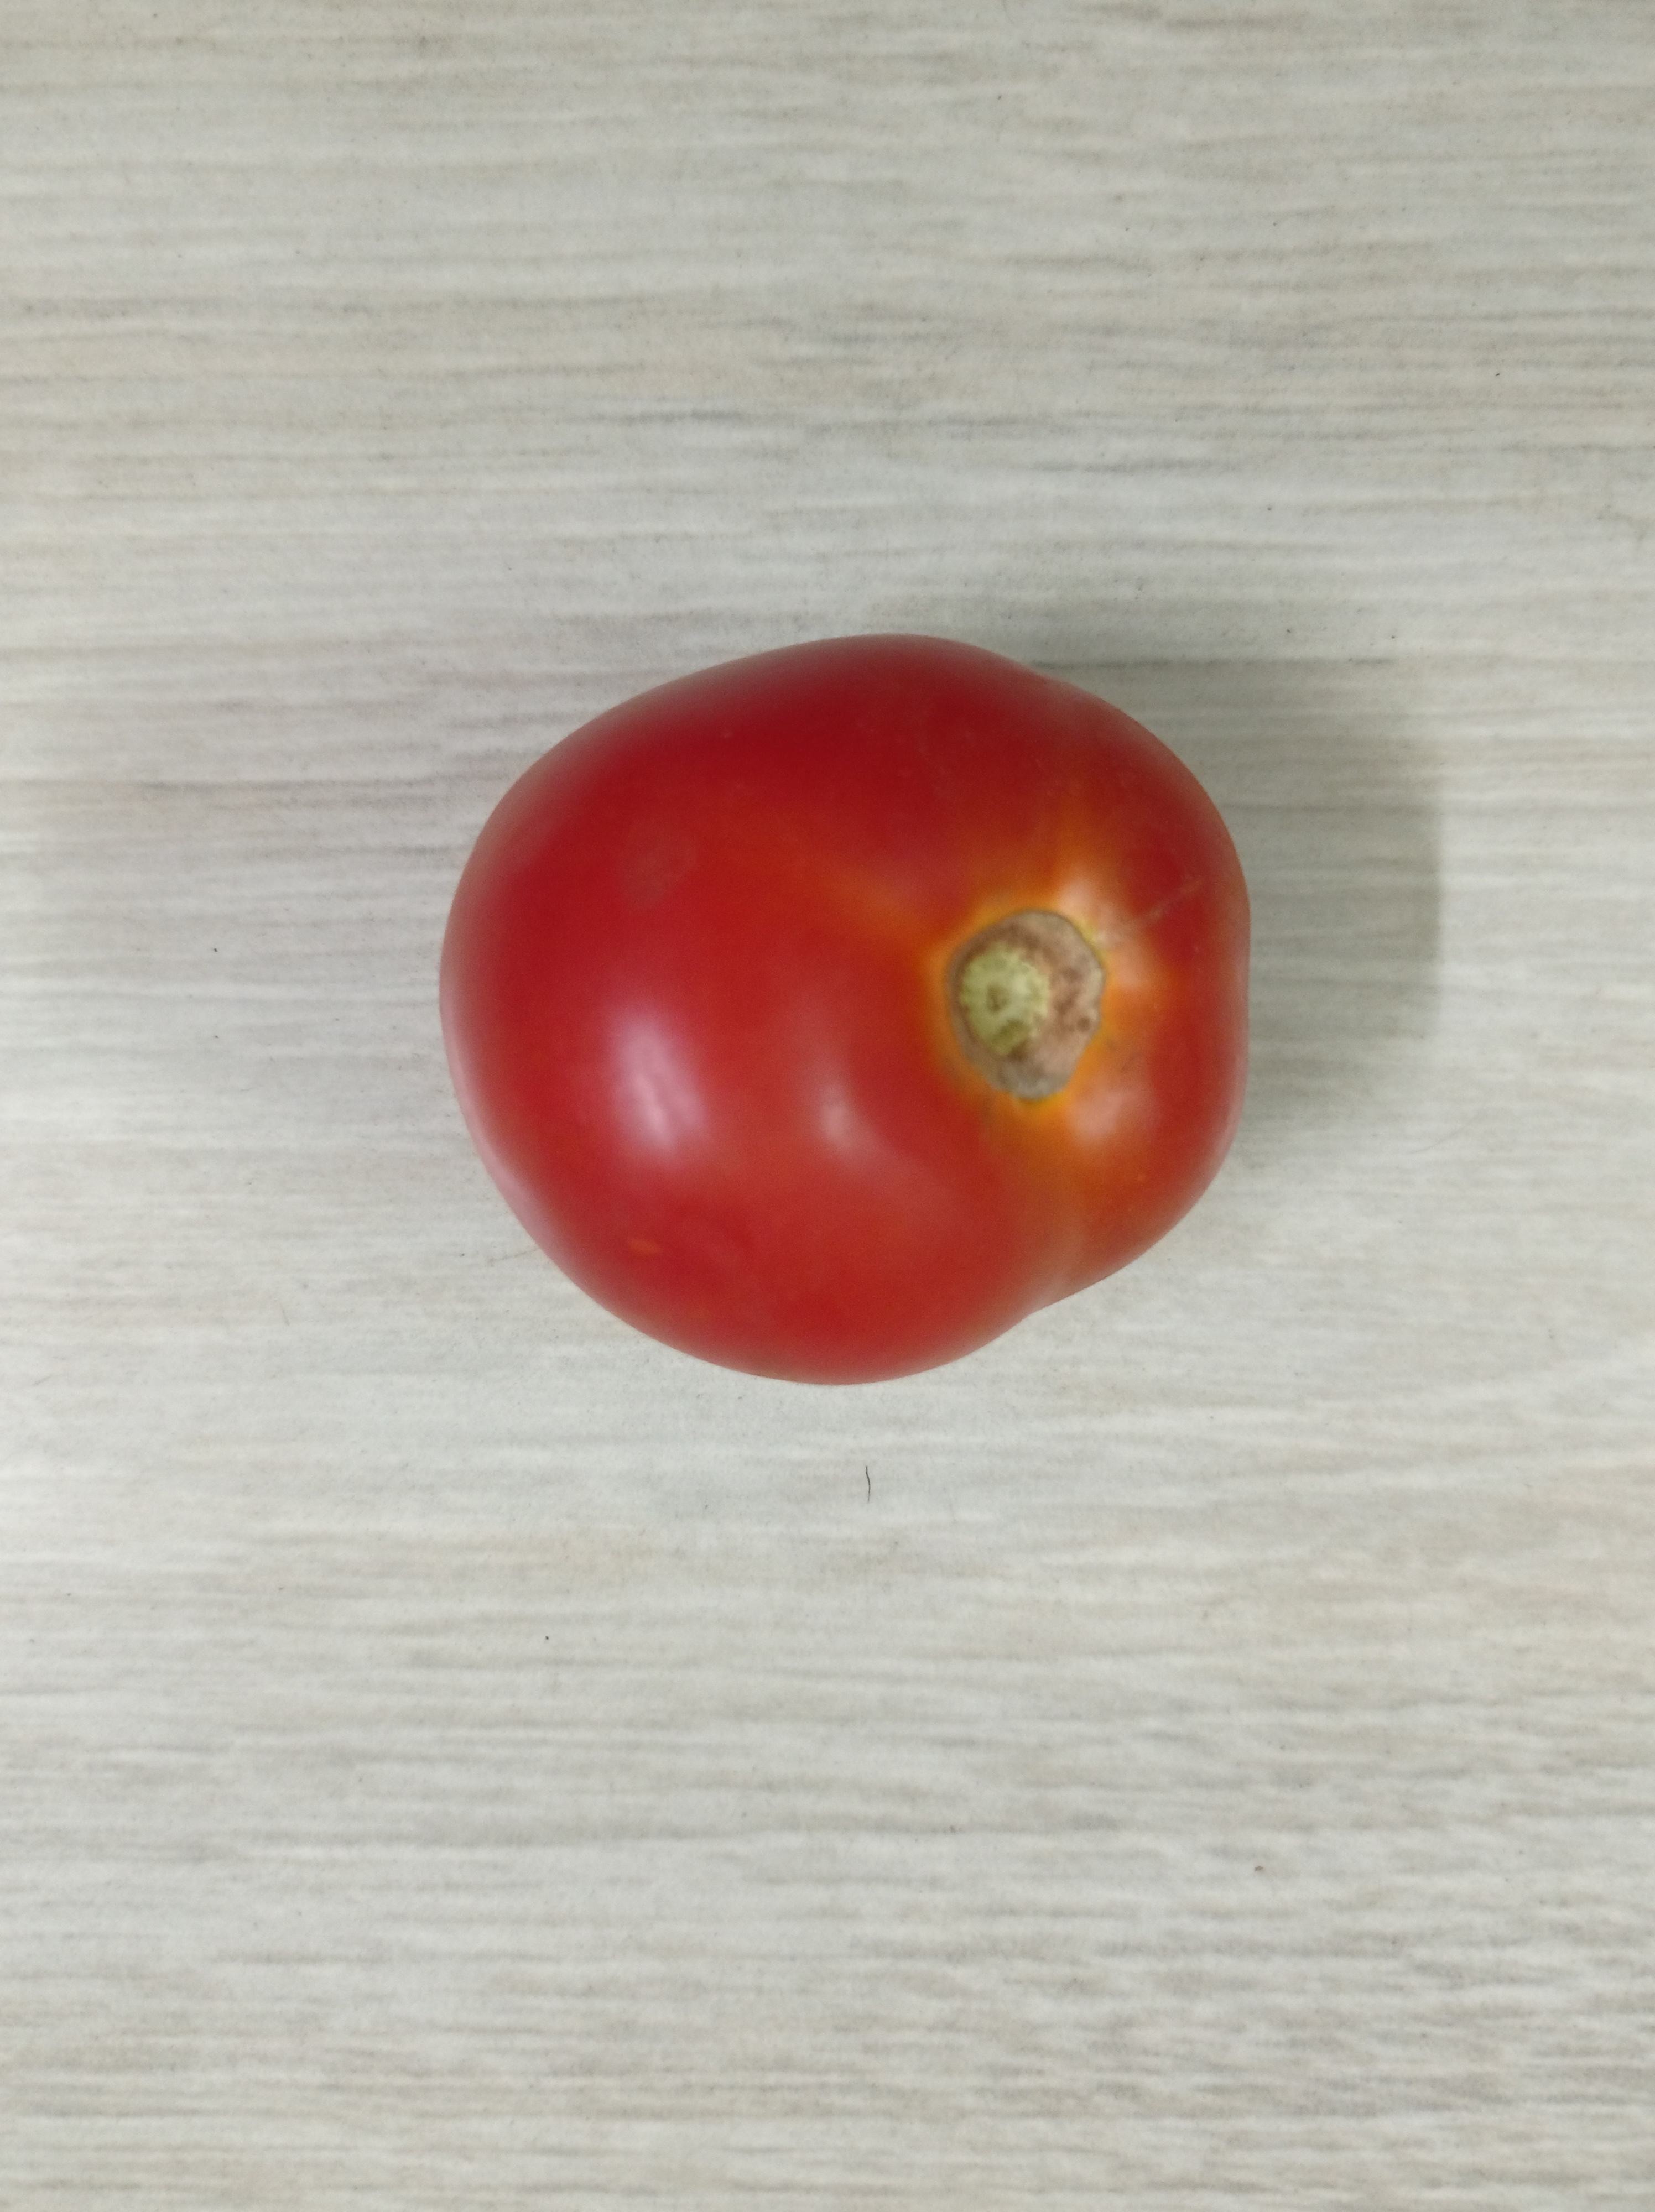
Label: Fresh